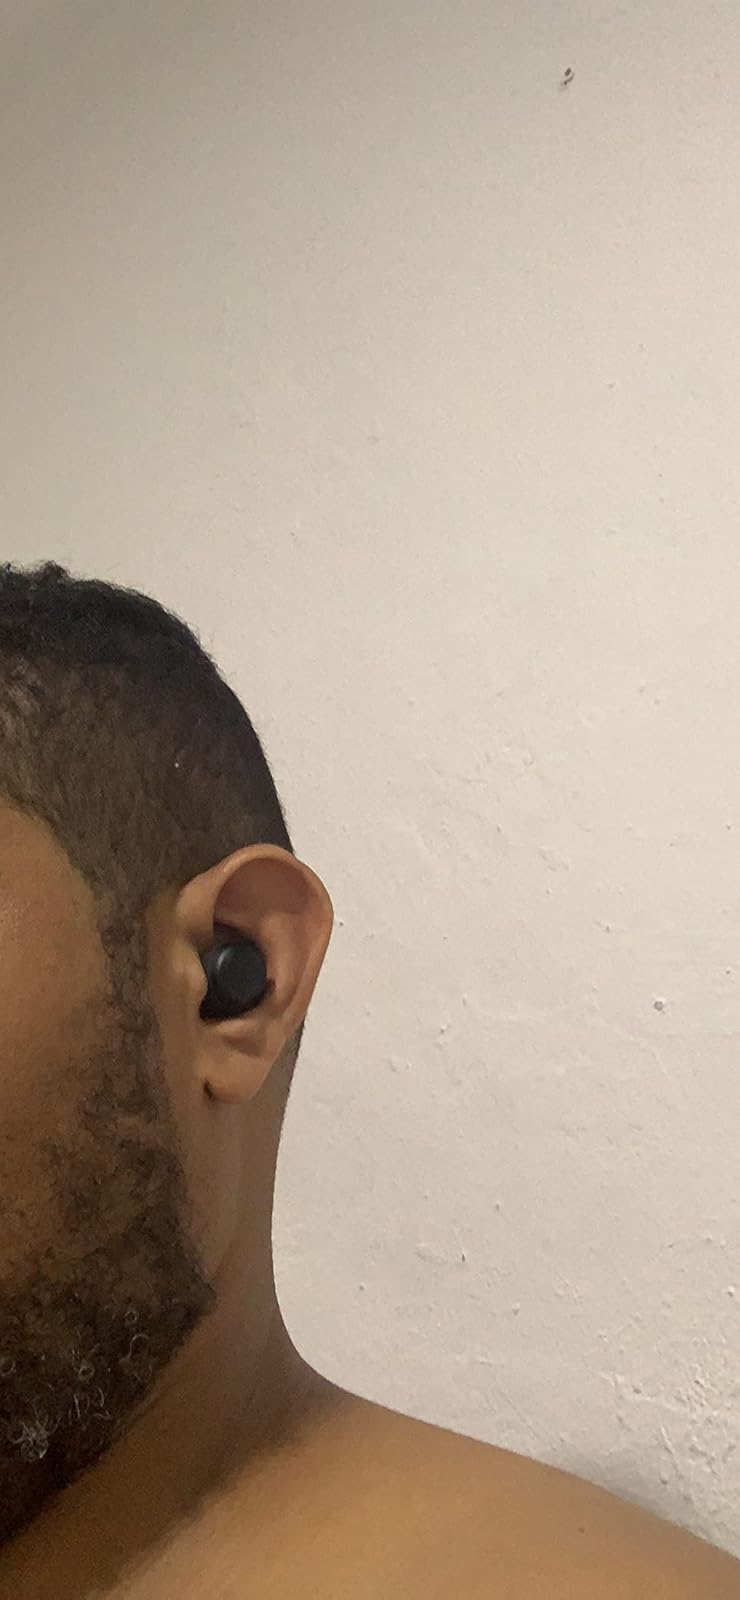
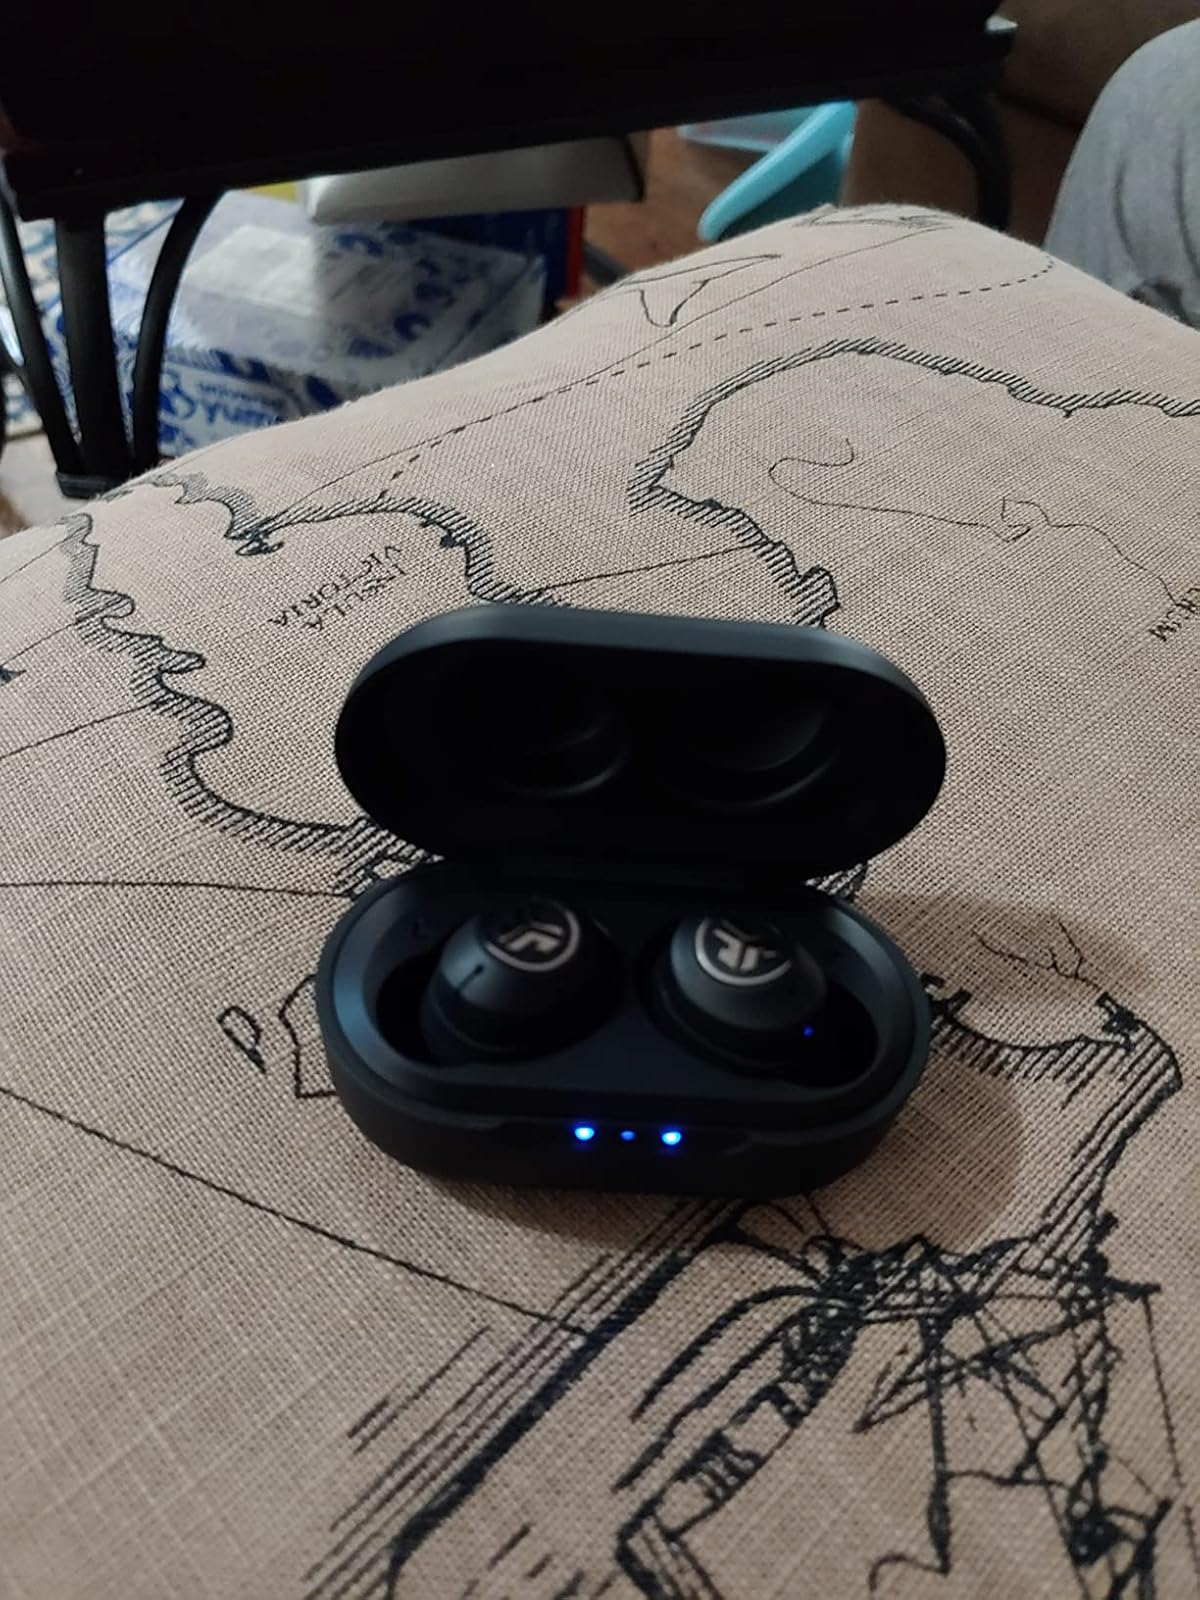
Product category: earbuds
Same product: no